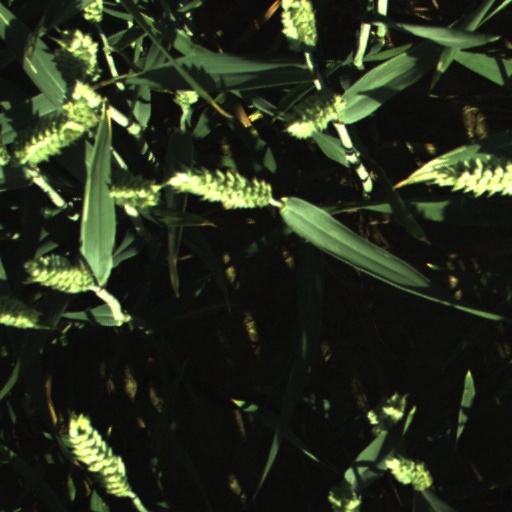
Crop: wheat